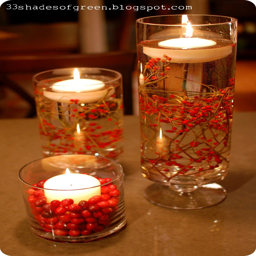
centre pieces : variation of this image , with : stones at bottom , bittersweet vines in vase , water , acorns and floating candles .